Moldova

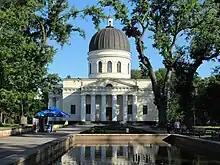
Nativity Cathedral, Chişinău. Moldovan Orthodox Church.

The environment of Moldova suffered extreme degradation during the Soviet period, when industrial and agricultural development proceeded without regard for environmental protection. Excessive use of pesticides resulted in heavily polluted topsoil, and industries lacked emission controls. Founded in 1990, the Ecological Movement of Moldova, a national, non-governmental, nonprofit organisation which is a member of the International Union for Conservation of Nature has been working to restore Moldova's damaged natural environment. The movement is national representative of the Centre "Naturopa" of the Council of Europe and United Nations Environment Programme of the United Nations.